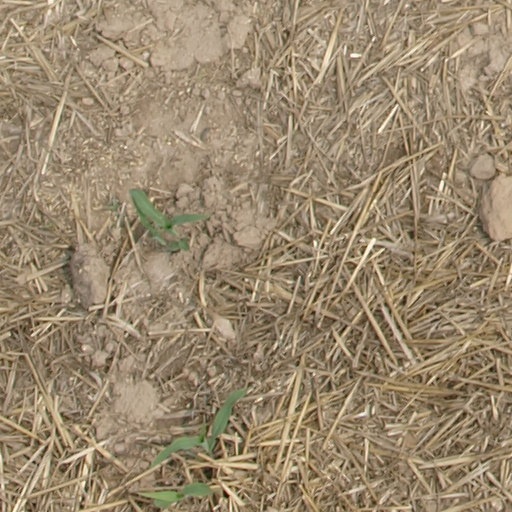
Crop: maize; corn